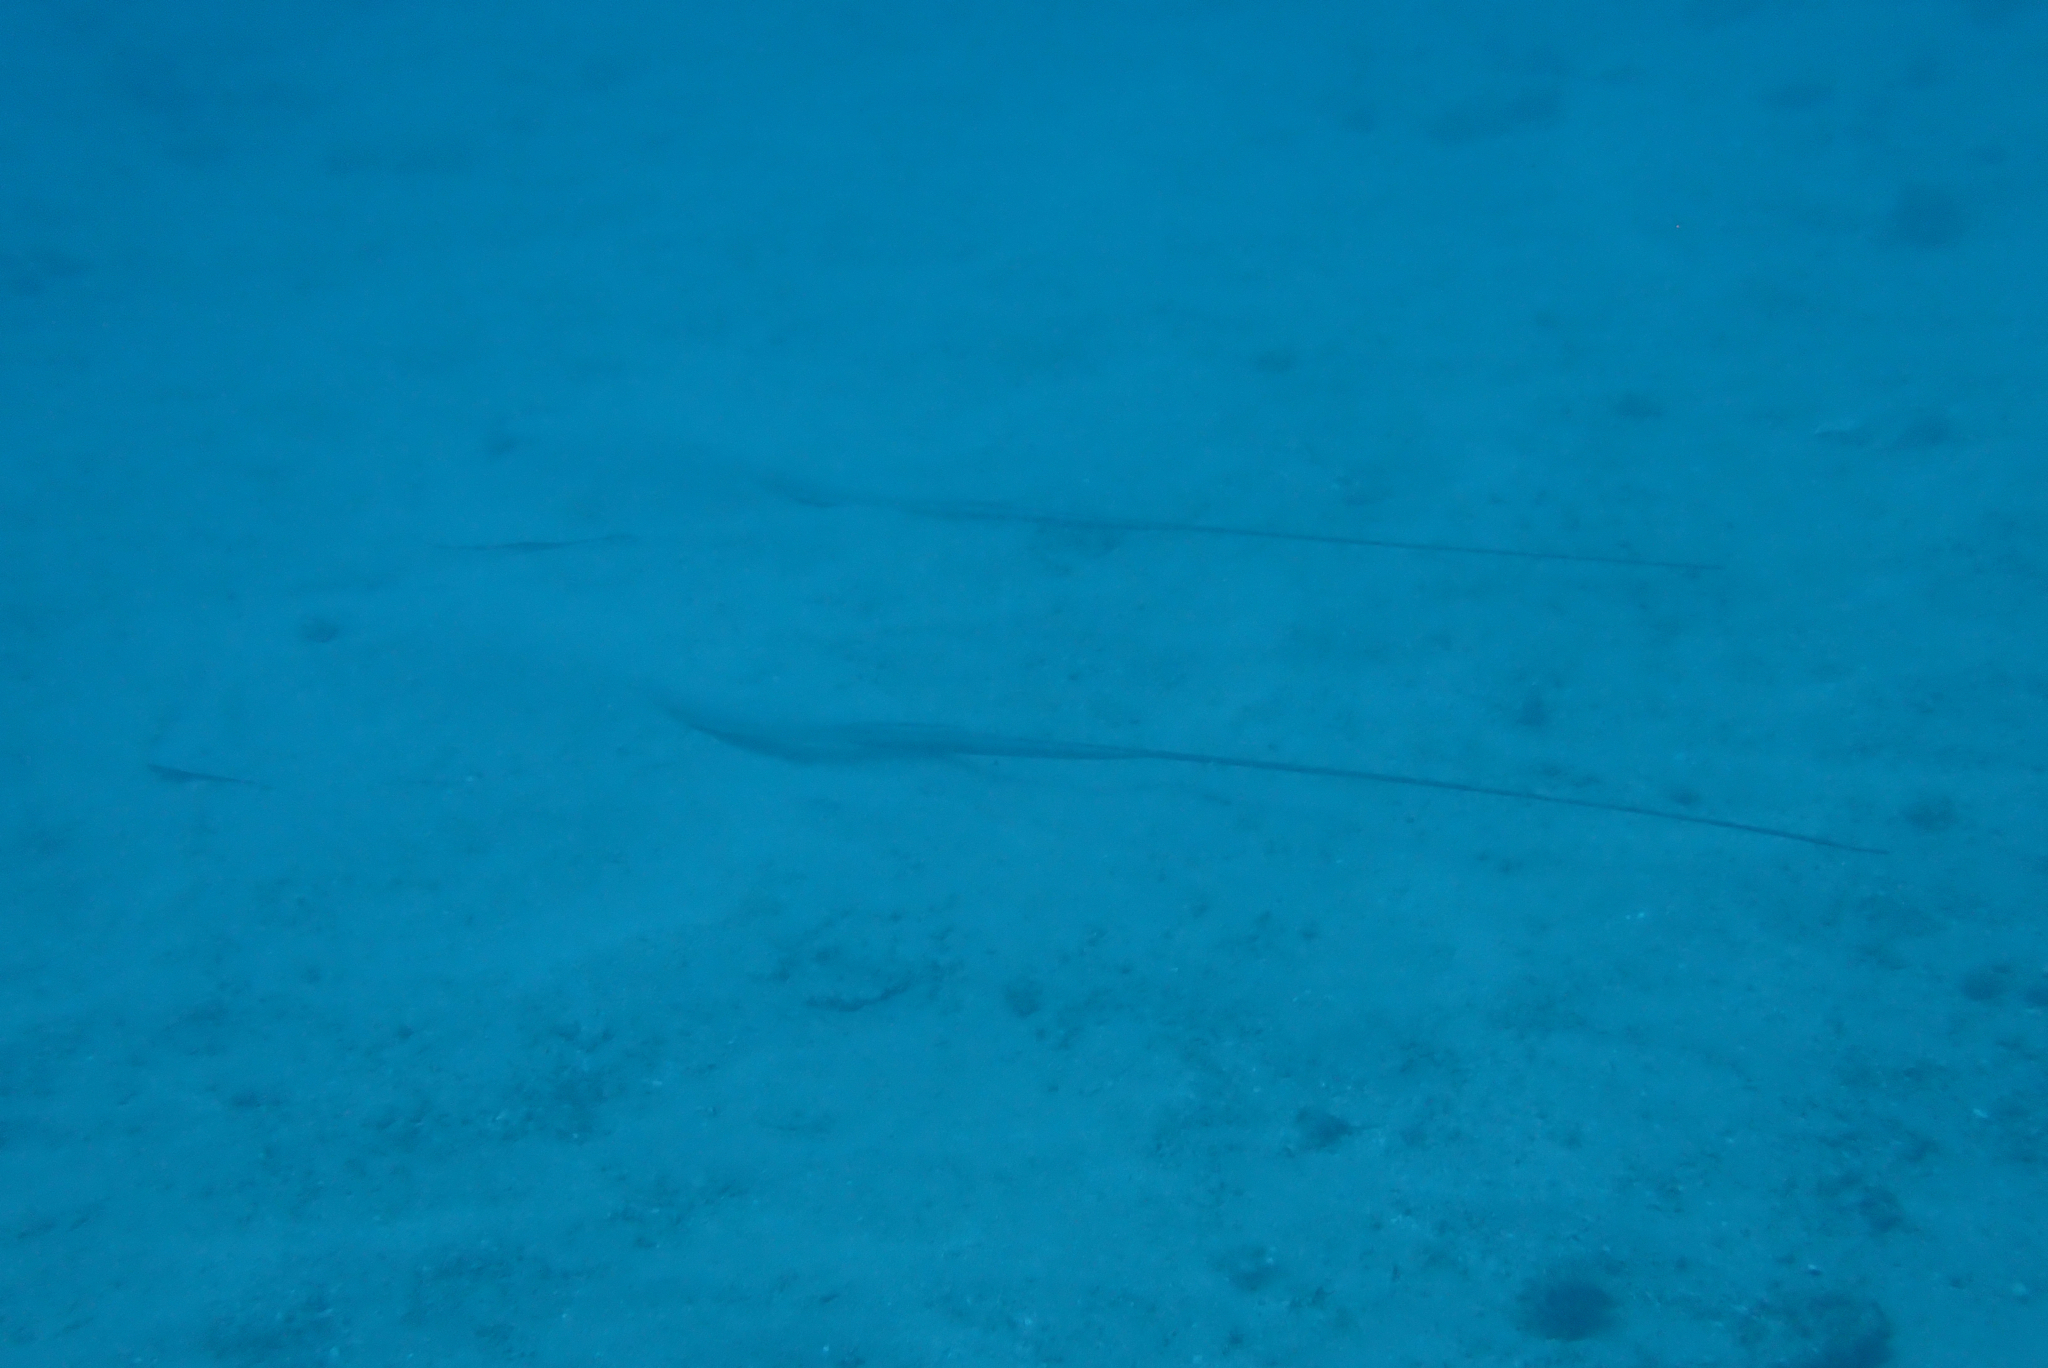
fish (species not among the labelled classes)